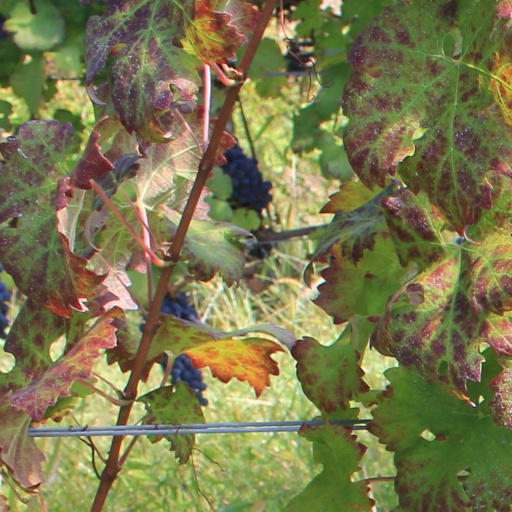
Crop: grape